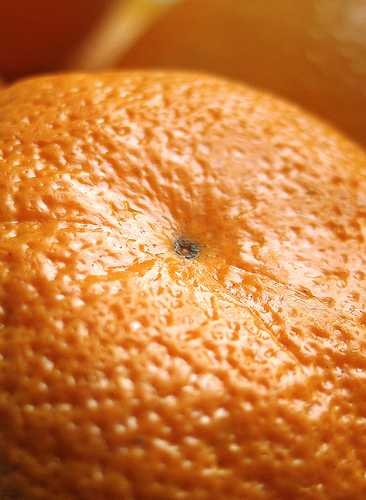
Label: Orange